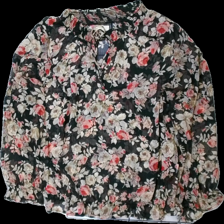
View: front
Type: Top
Category: Ladies
Brand: Not in the list
Brand text on label: Stories
Colors: Black, Red, Brown
Material: 100% polyester
Pattern: Transparent
Cut: Tight
Size: L
Season: All
Price range: 50-100
Recommended usage: Reuse
Description: genomskinlig top med blomtryck